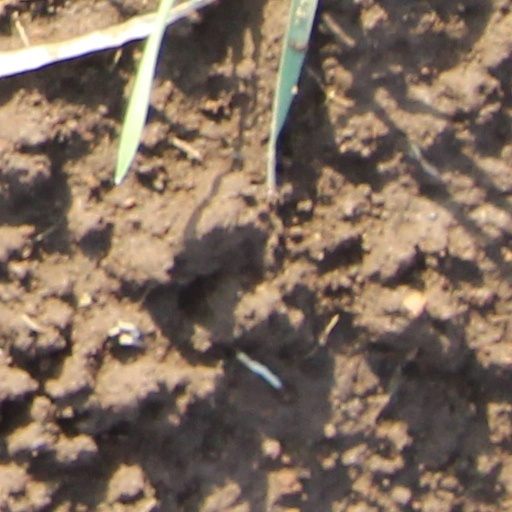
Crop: wheat